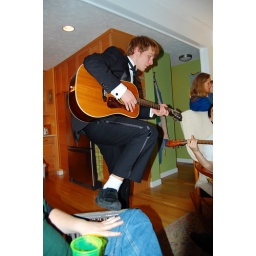
Hedges plays the guitar in the tux he got for Christmas and white socks.White.Socks.